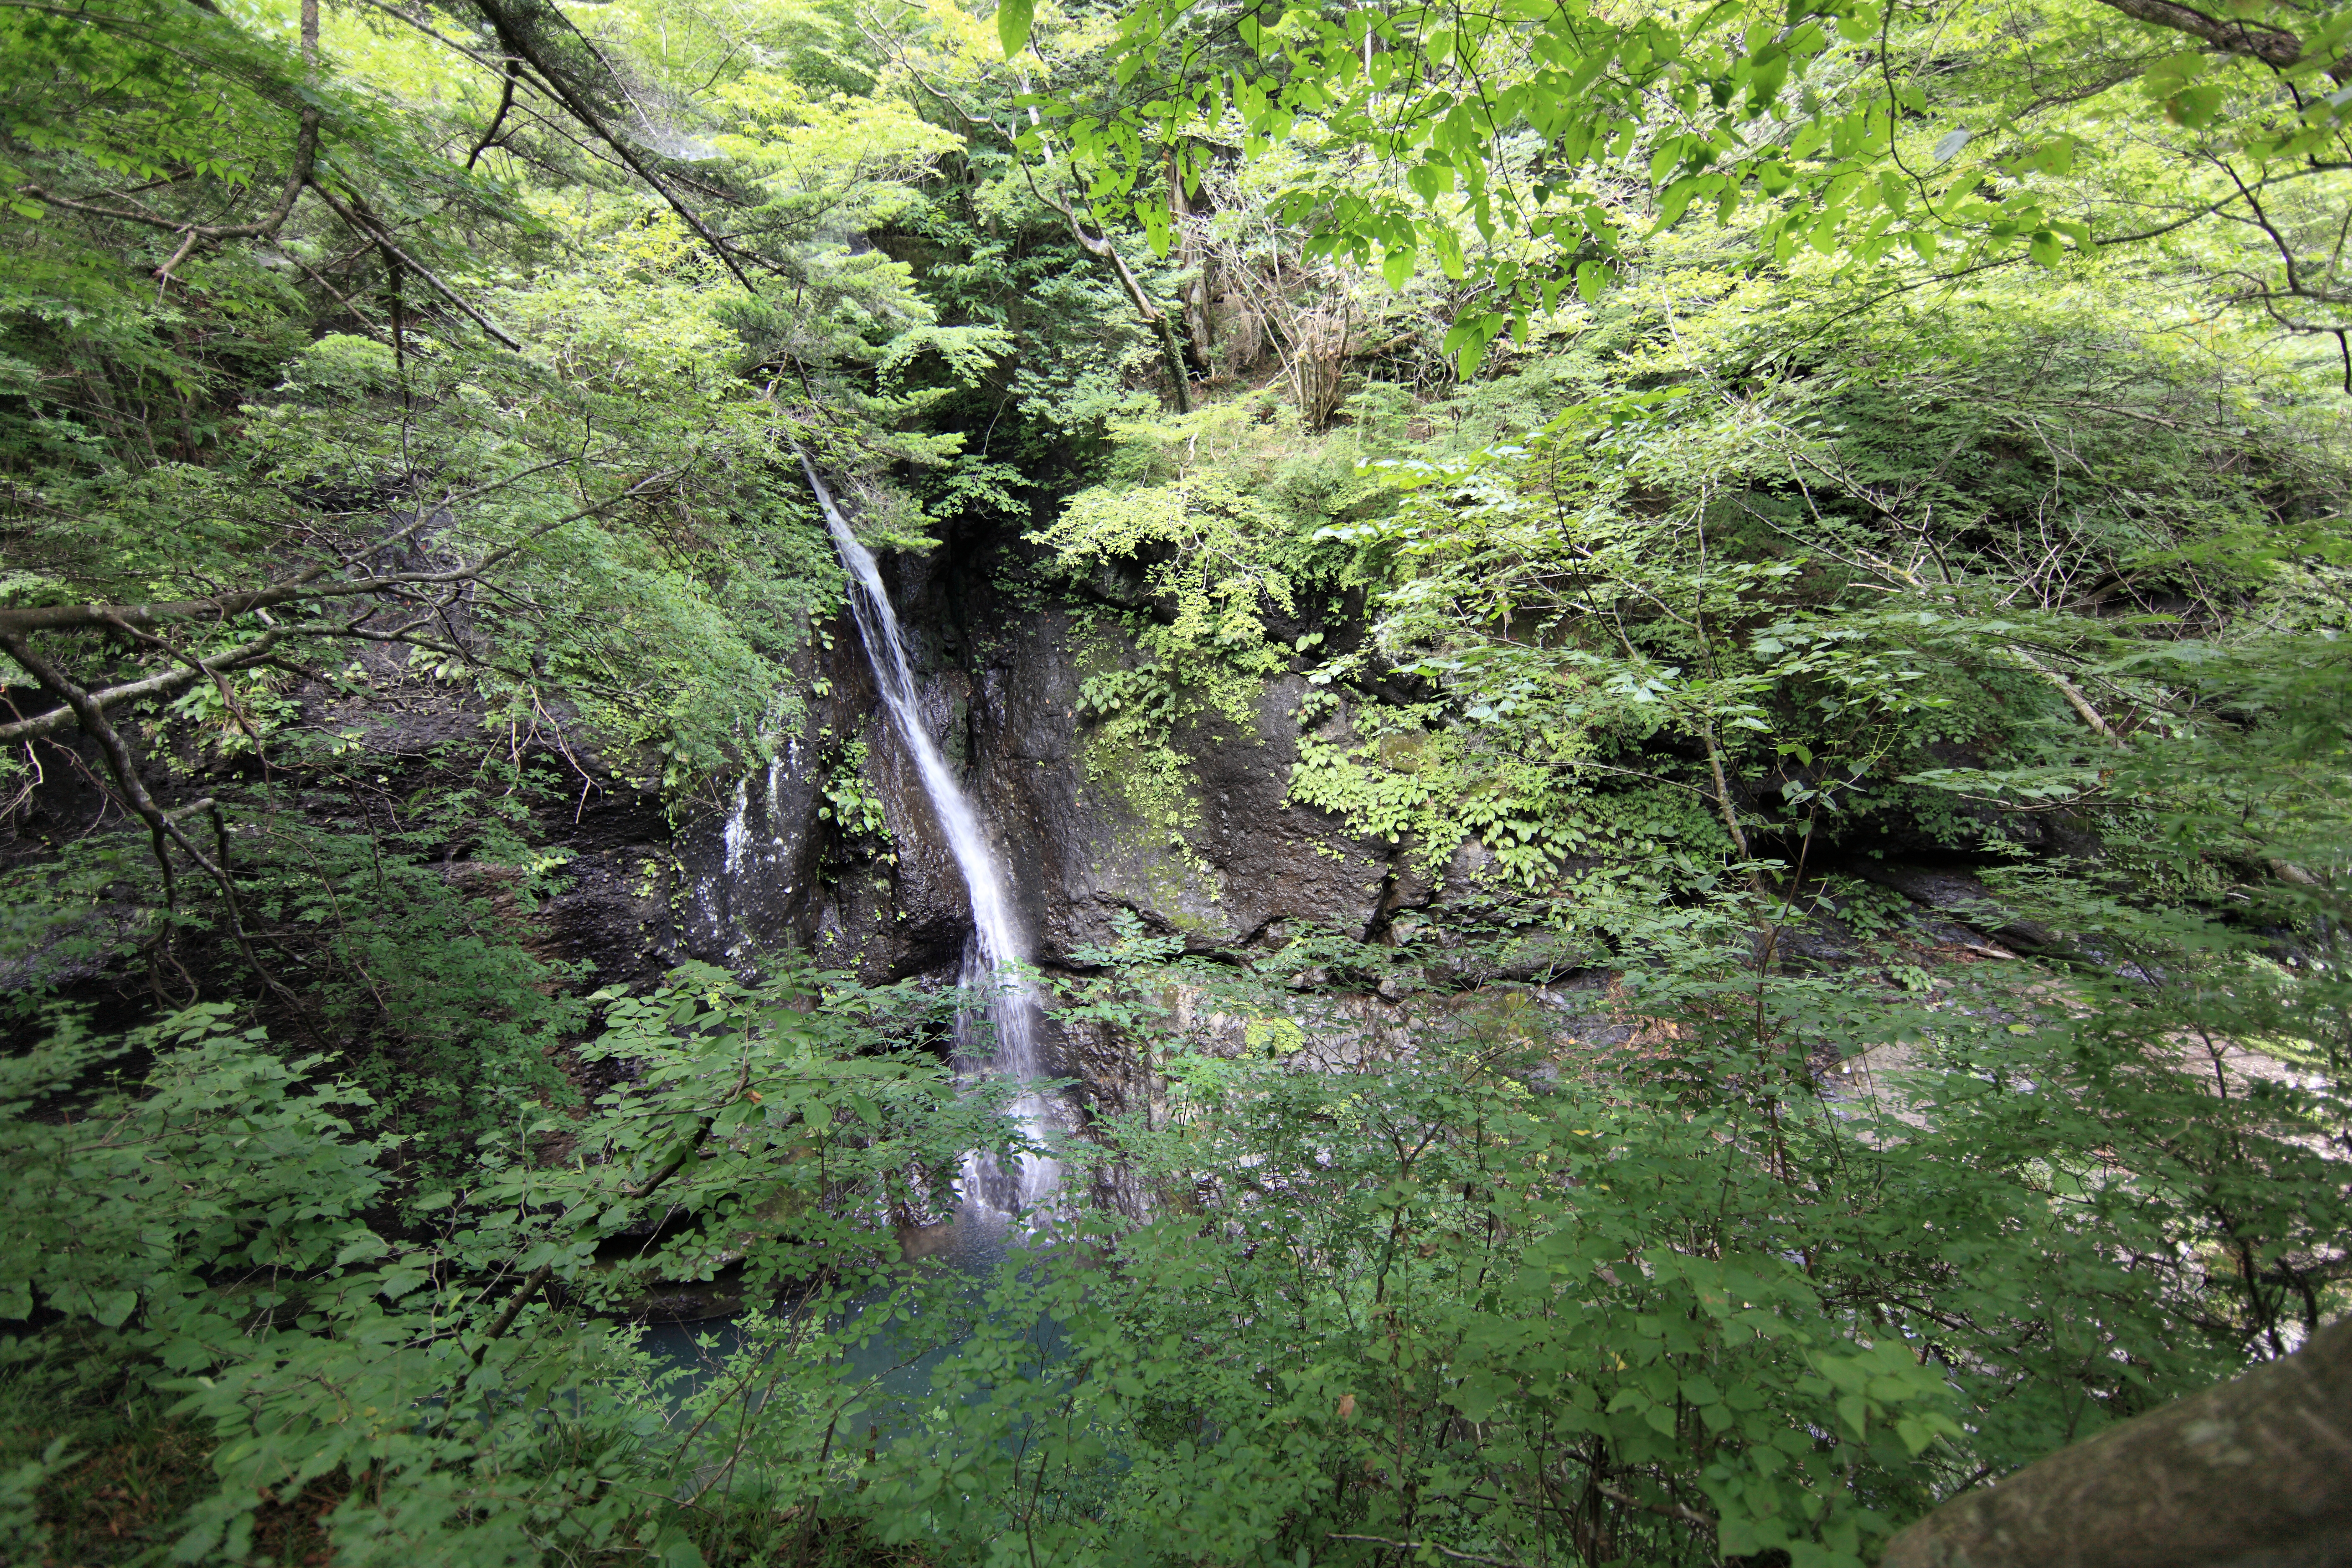
tree, forest, waterfall, wilderness, trail, stream, high, jungle, vegetation, rainforest, ravine, 5d, hires, woodland, habitat, markii, water feature, ecosystem, hi, res, resolution, ryuushunnotaki, nature reserve, old growth forest, natural environment